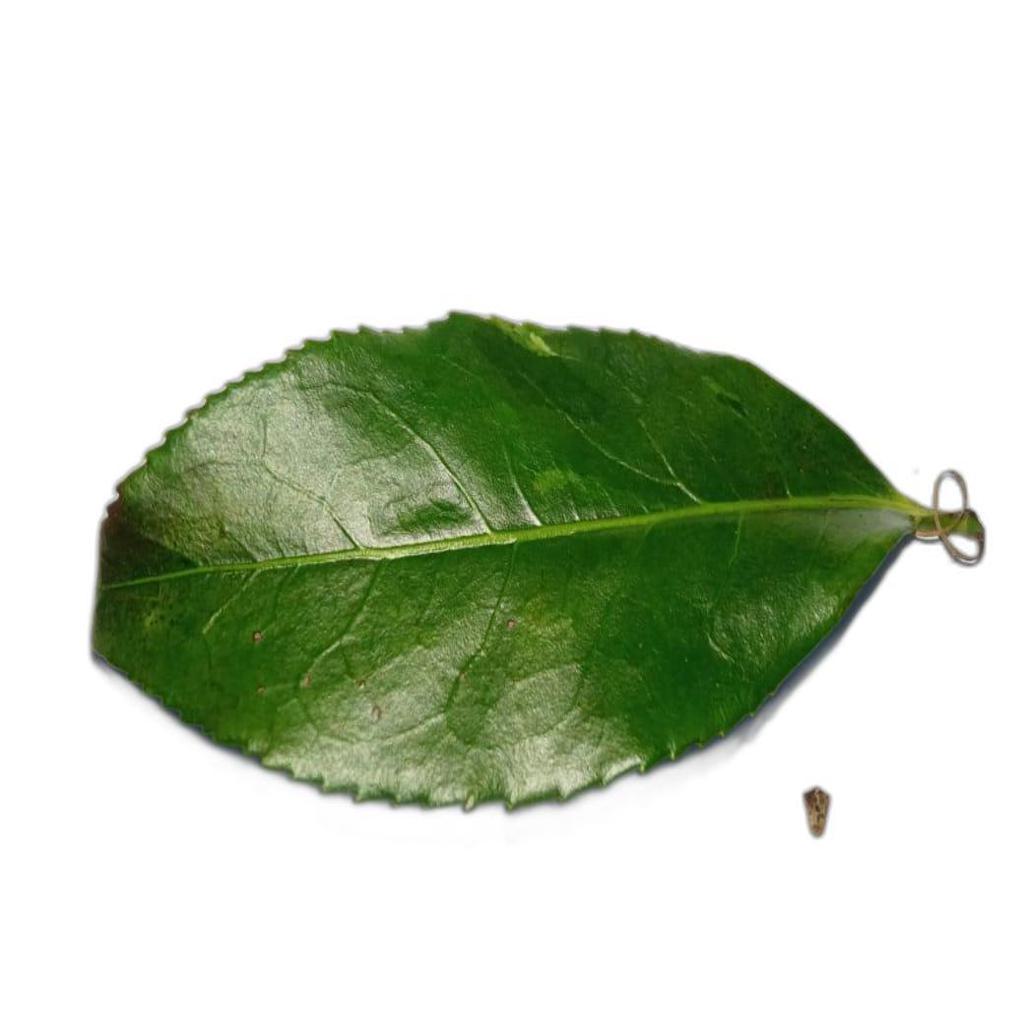
Label: Healthy